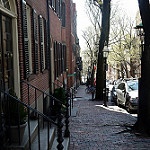
Label: street